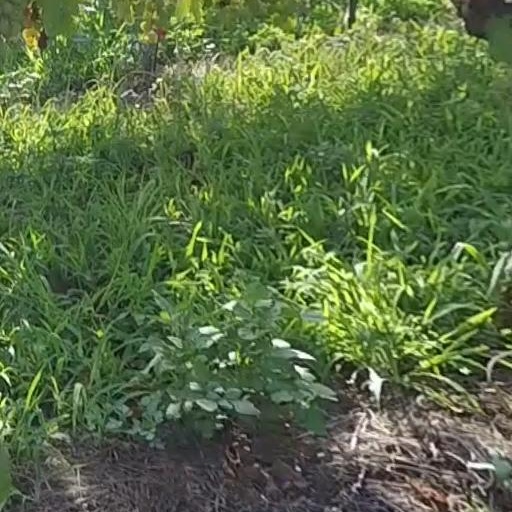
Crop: grape